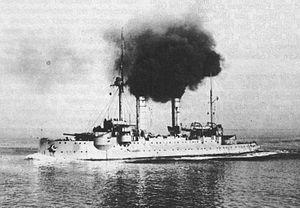
La classe Odin est une série de deux frégates de défense côtière construite dans les années 1890 pour la Marine impériale allemande.
Le SMS Odin est le septième navire de la classe Siegfried, classe de huit cuirassés de défense côtière de la marine impériale allemande et qui fait aussi partie de la classe Odin, avec le SMS Ägir. Il est baptisé par le comte von Haugwitz du nom du dieu de la mythologie germanique, Odin.